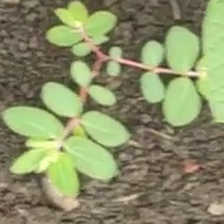
Weed species: Choti_dudhi_(Euphorbia_hirta)